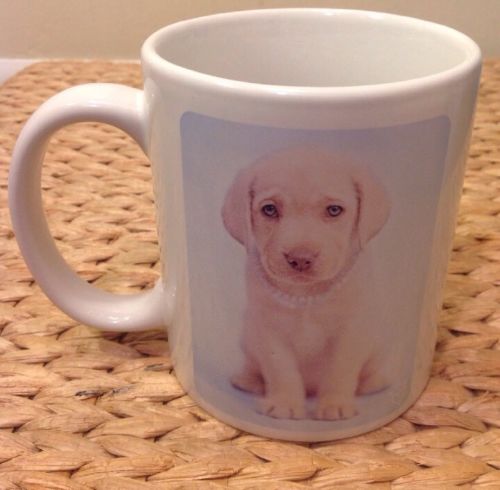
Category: mug